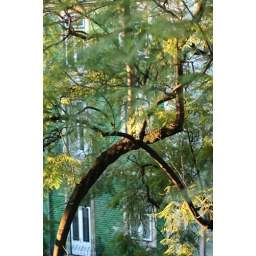
in a sunny sunday morning, this was our bedroom view. these trees are lovely.